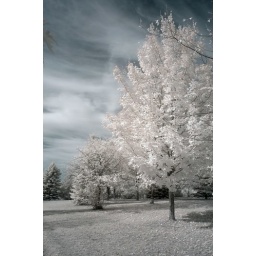
Guelph Lake, Infrared. Colourized in photoshop, swapped red and blue channels.